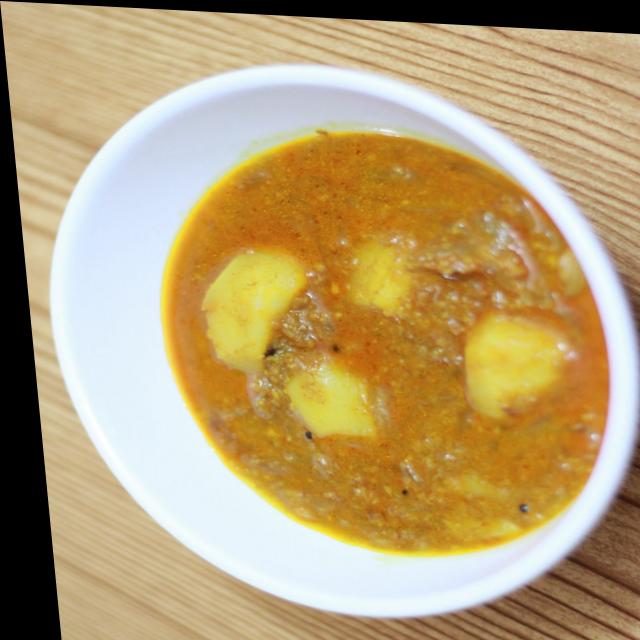
Dish: dum_aloo